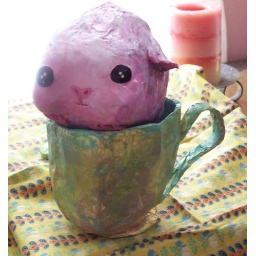
Guinea pig in cup